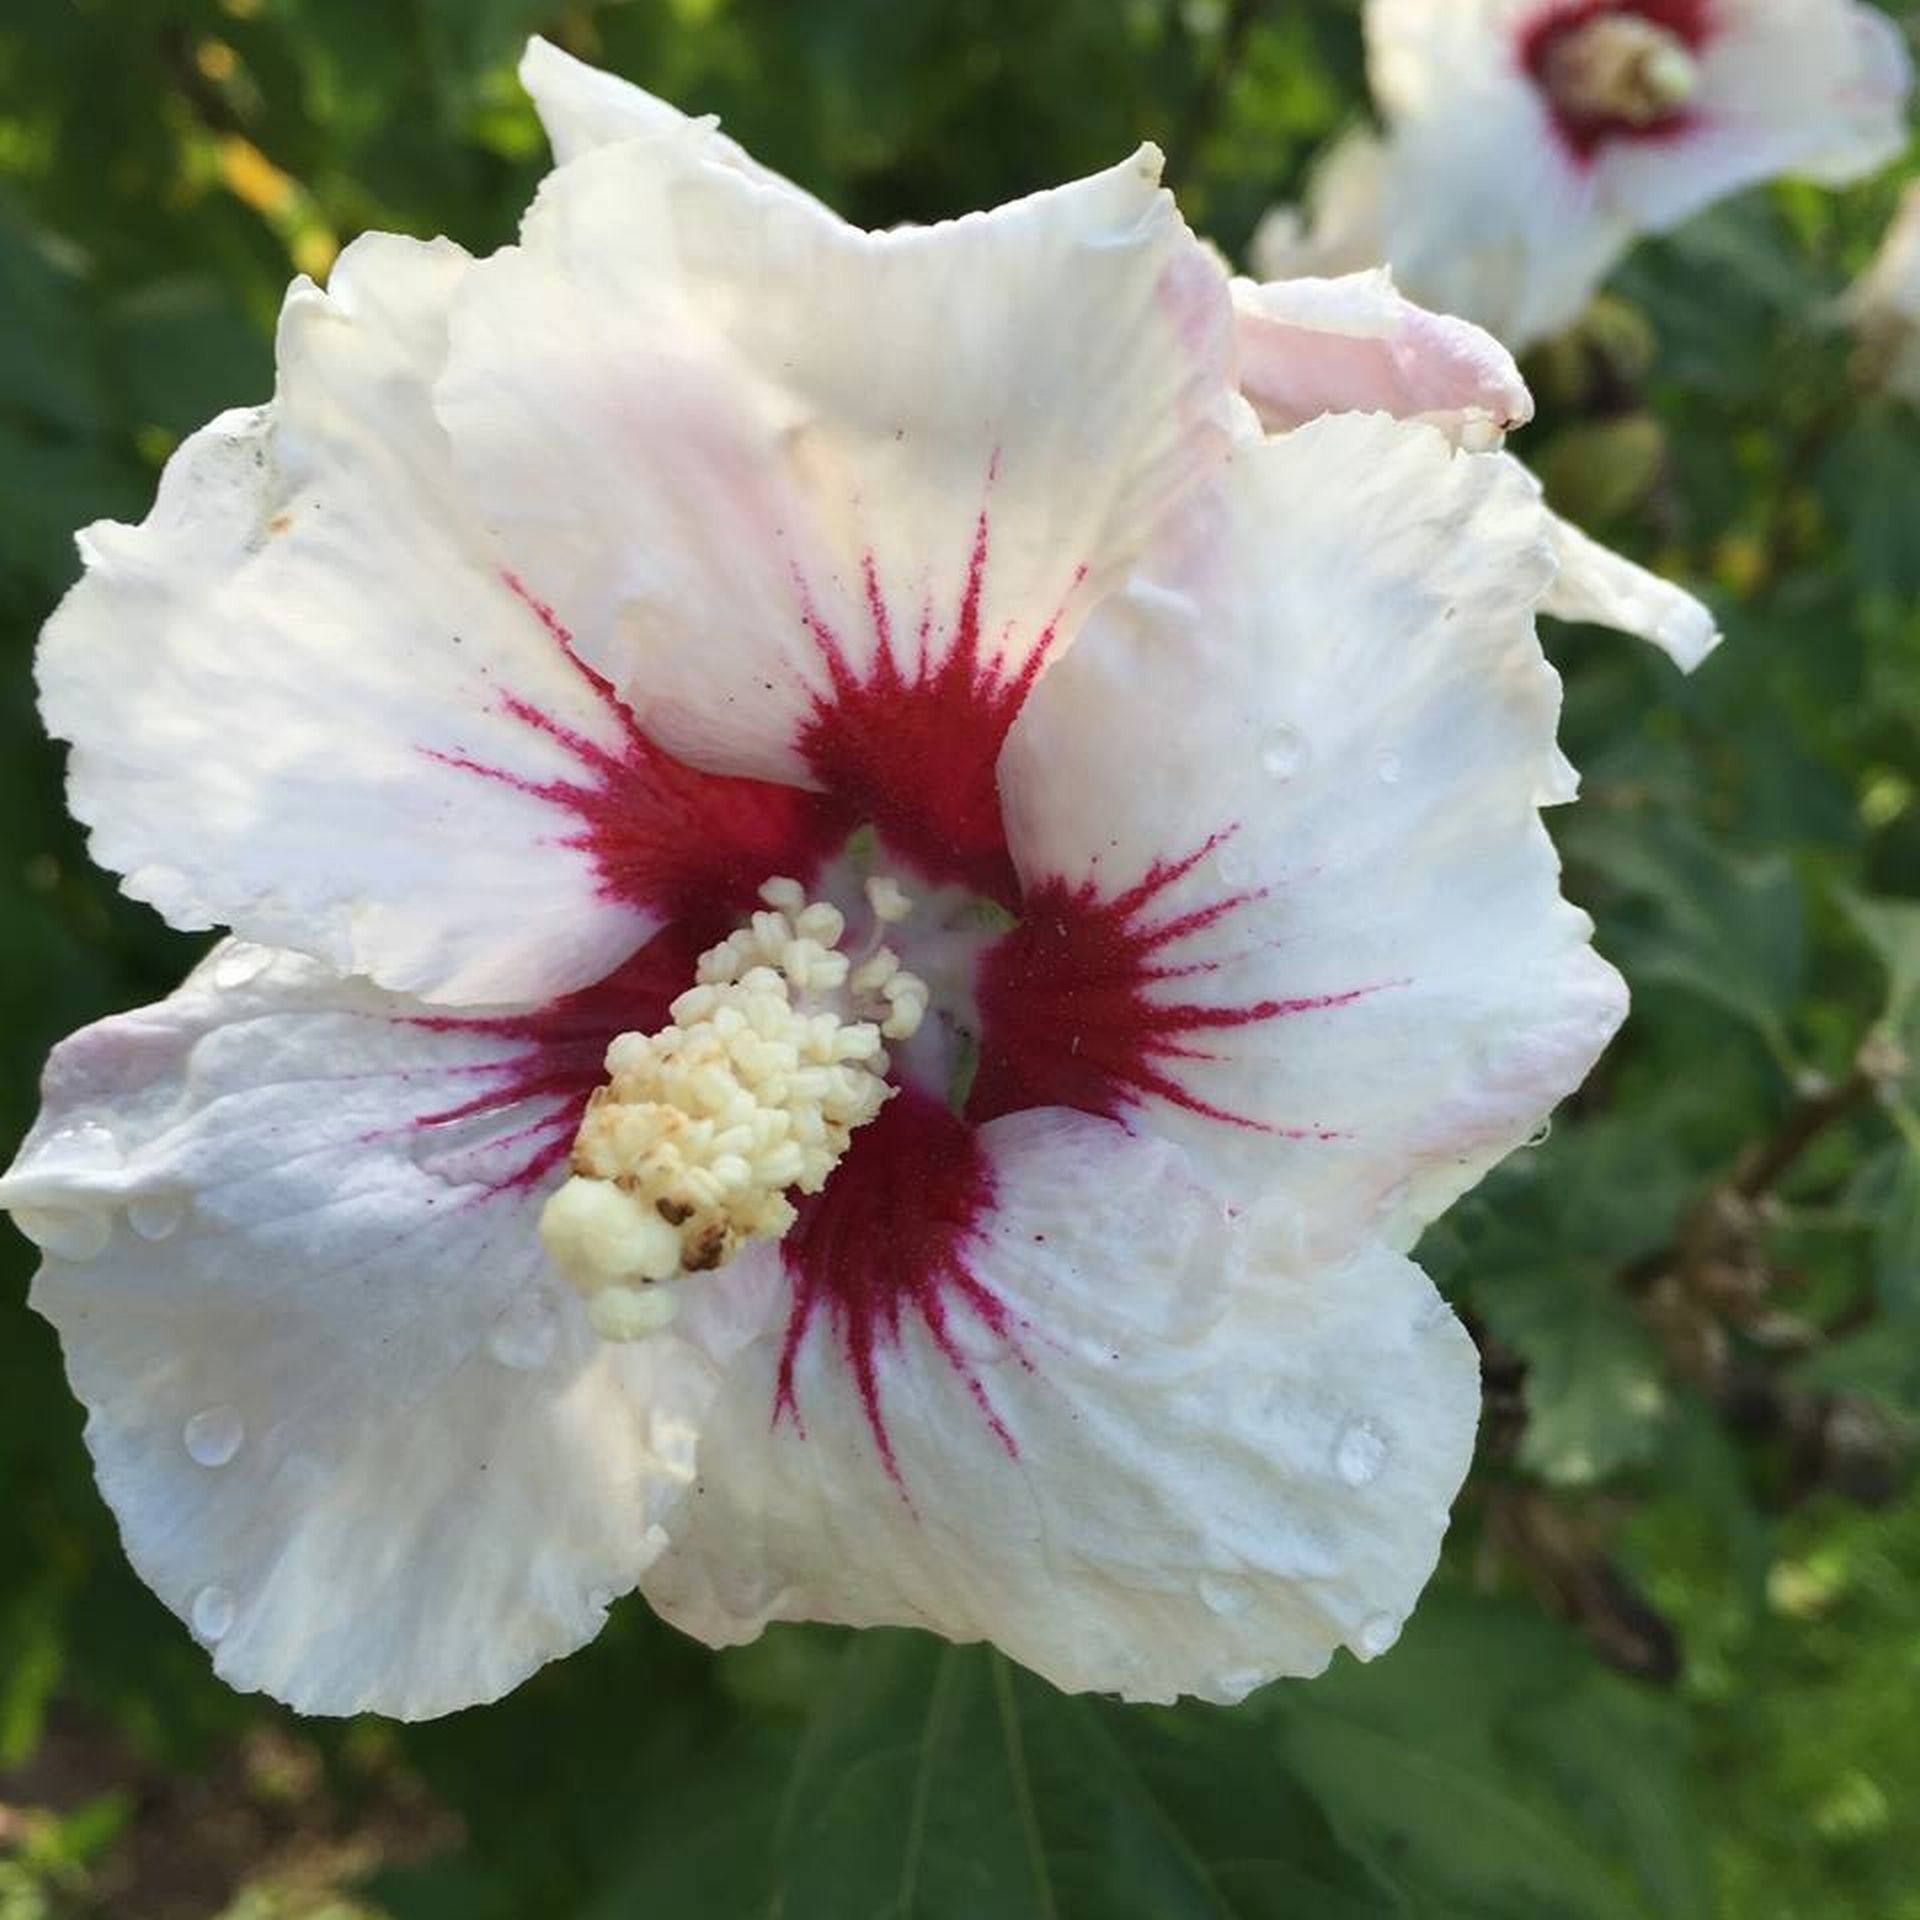
blossom, plant, white, flower, petal, bloom, red, close, flora, shrub, hibiscus, malvales, hollyhocks, flowering plant, chinese hibiscus, land plant